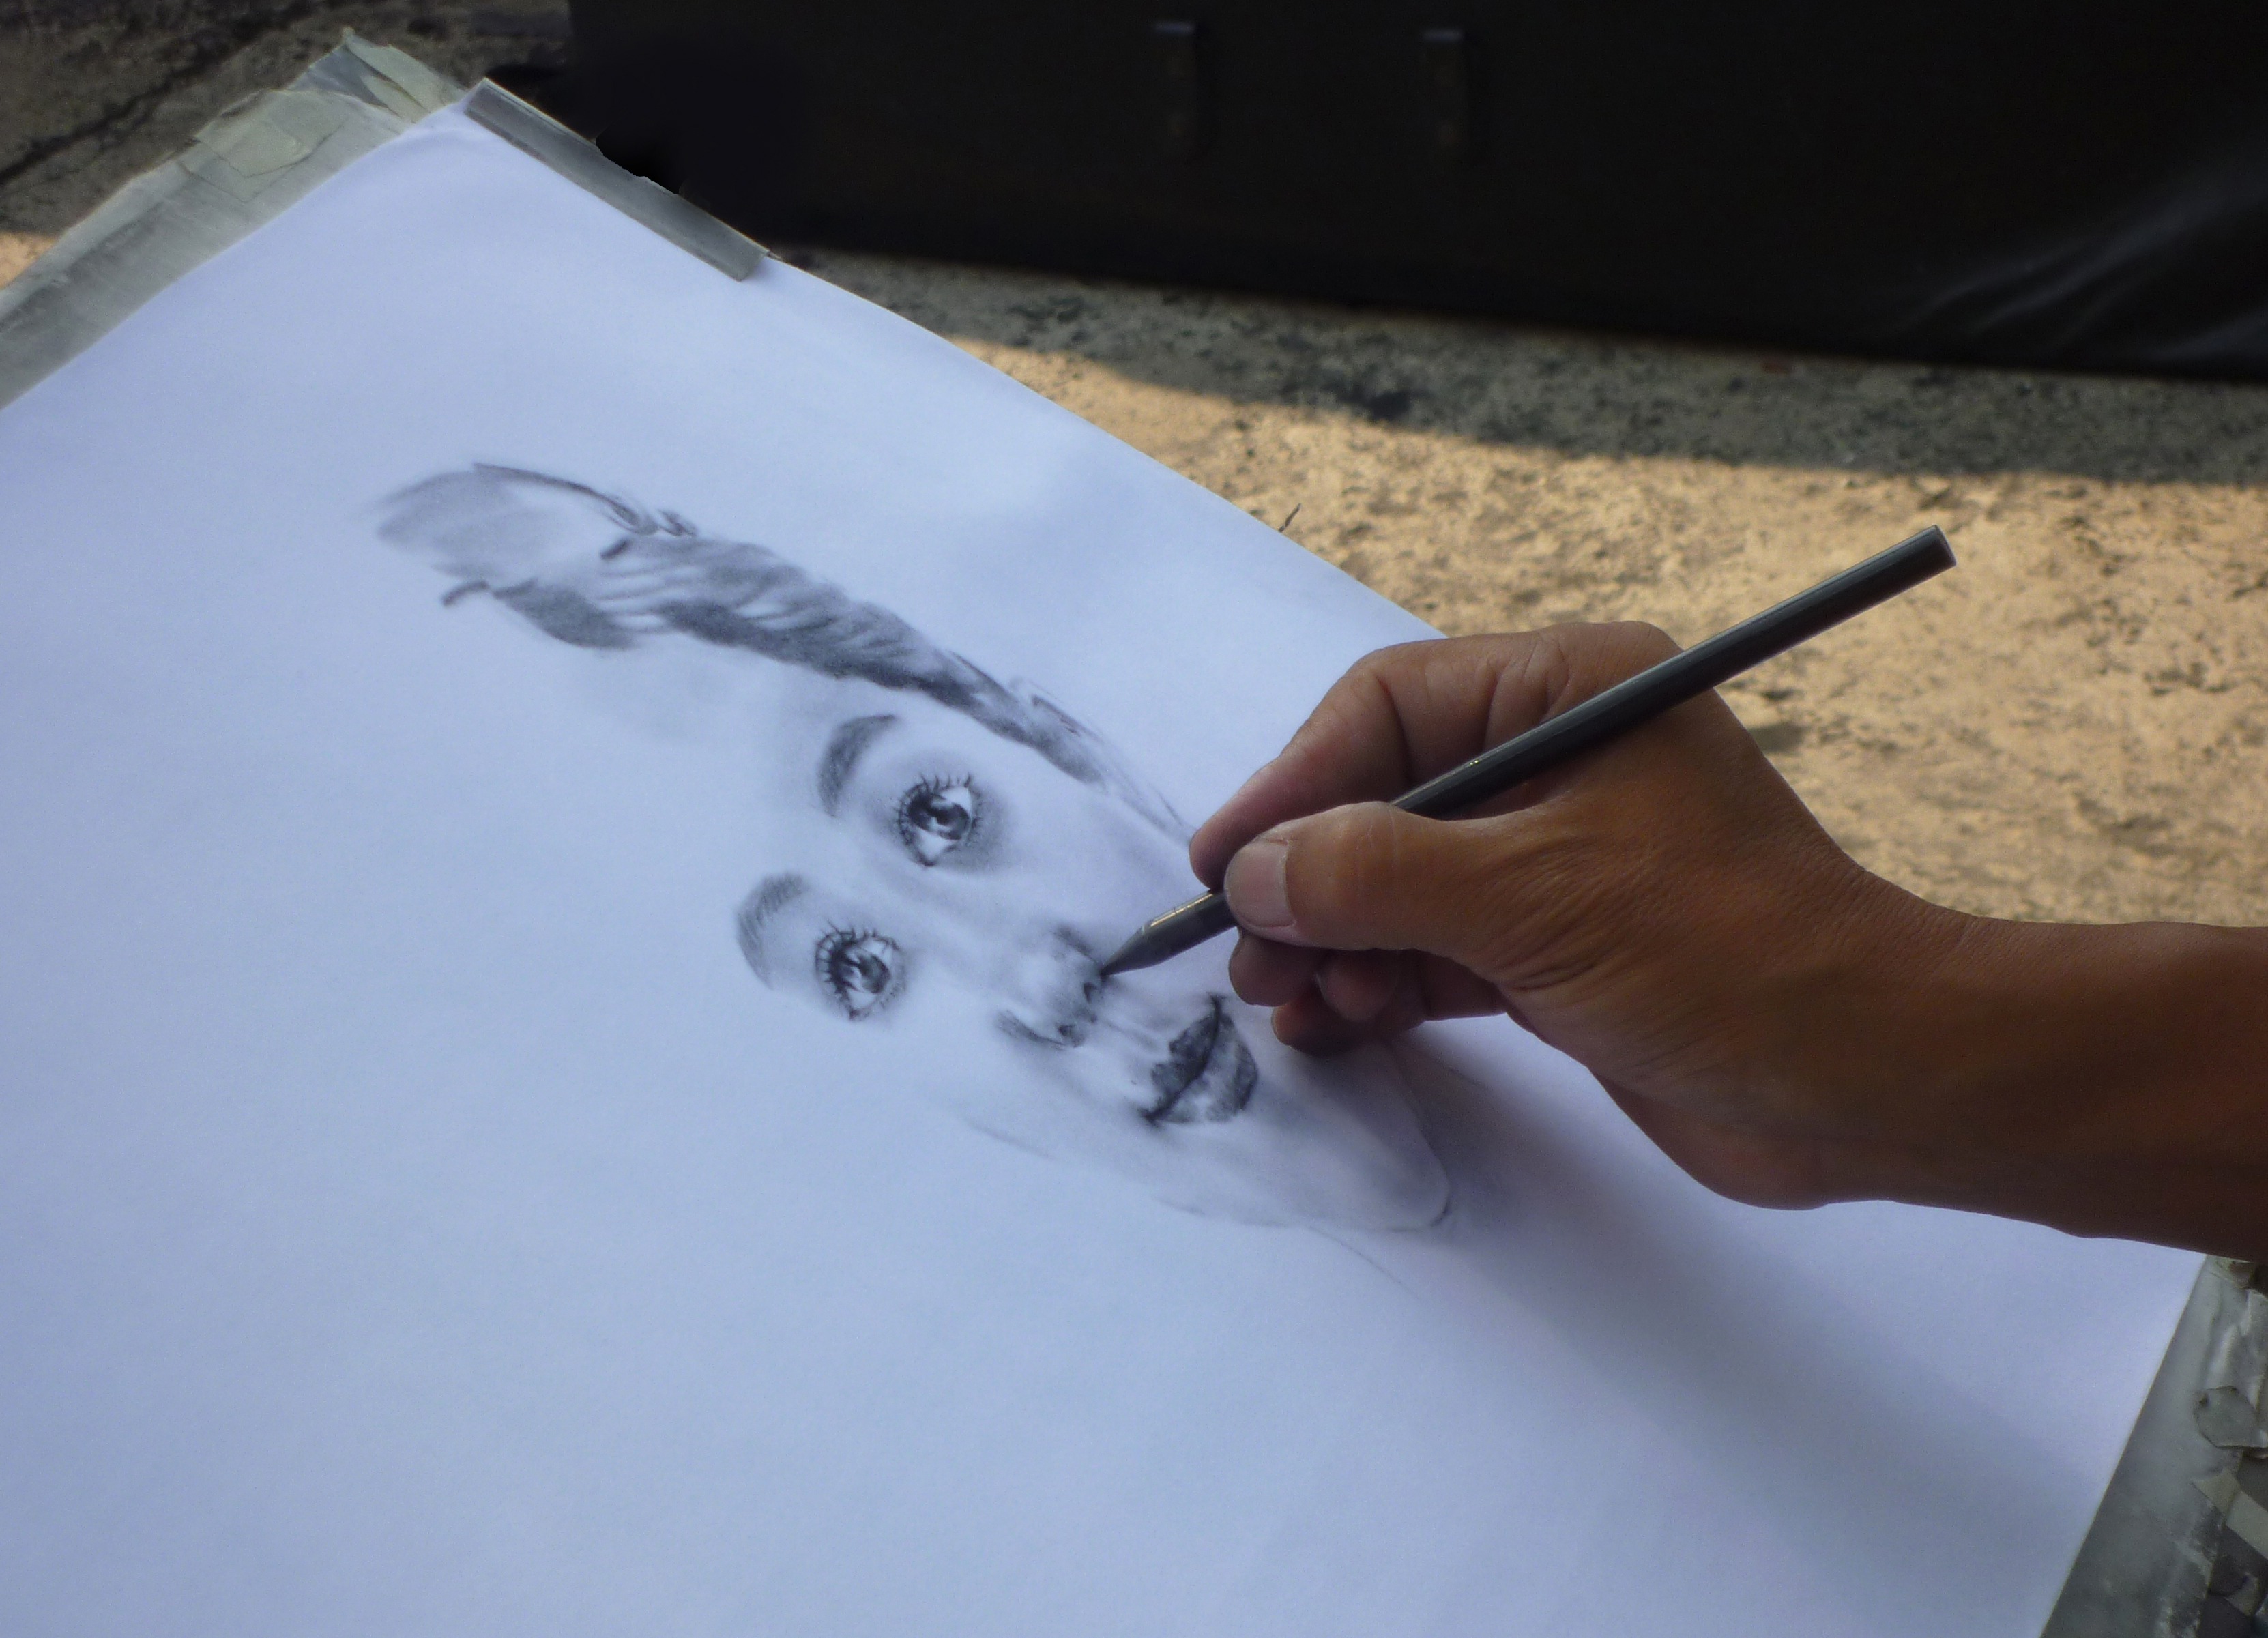
writing, hand, artist, paint, face, art, sketch, drawing, design, calligraphy, draw, performing arts